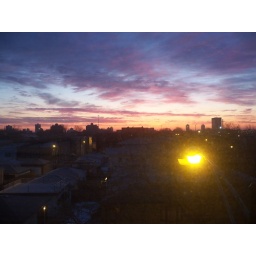
The sunrise was preceded by a beautiful red sky announcing the fact that it will be soon raining